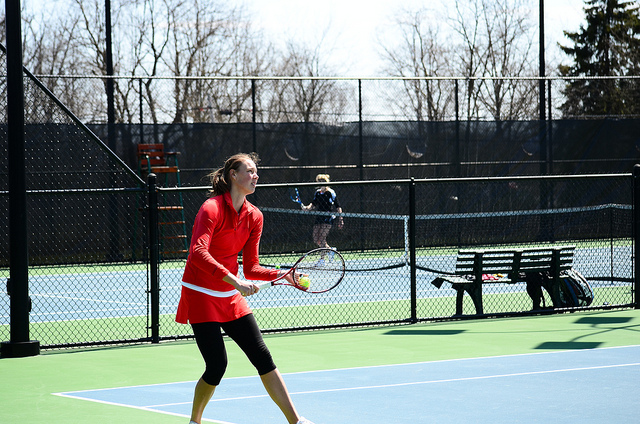
người phụ nữ áo đỏ chuẩn bị phát bóng